Fred Rowntree

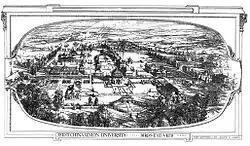

West China Union University had started in 1910 as a collaboration between the American Baptist Foreign Mission Society of the American Baptist Churches USA, the Board of Foreign Missions of the American Methodist Episcopal Church, the Friends' Foreign Mission Association of Great Britain and Ireland of the Britain Yearly Meeting, and the General Board of Missions of the Methodist Church of Canada (later the United Church of Canada). After a 2-year hiatus due to political unrest, the University started lectures in 1913 and initiated a program of constructing more than twenty buildings. These plans were particularly ambitious in view of the lengthy travel time from London to Chengtu.